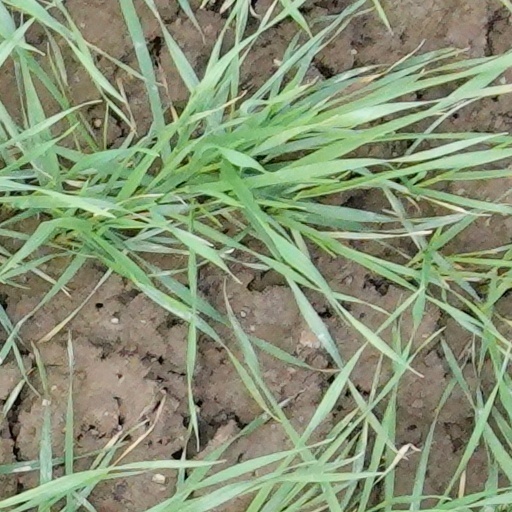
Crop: wheat